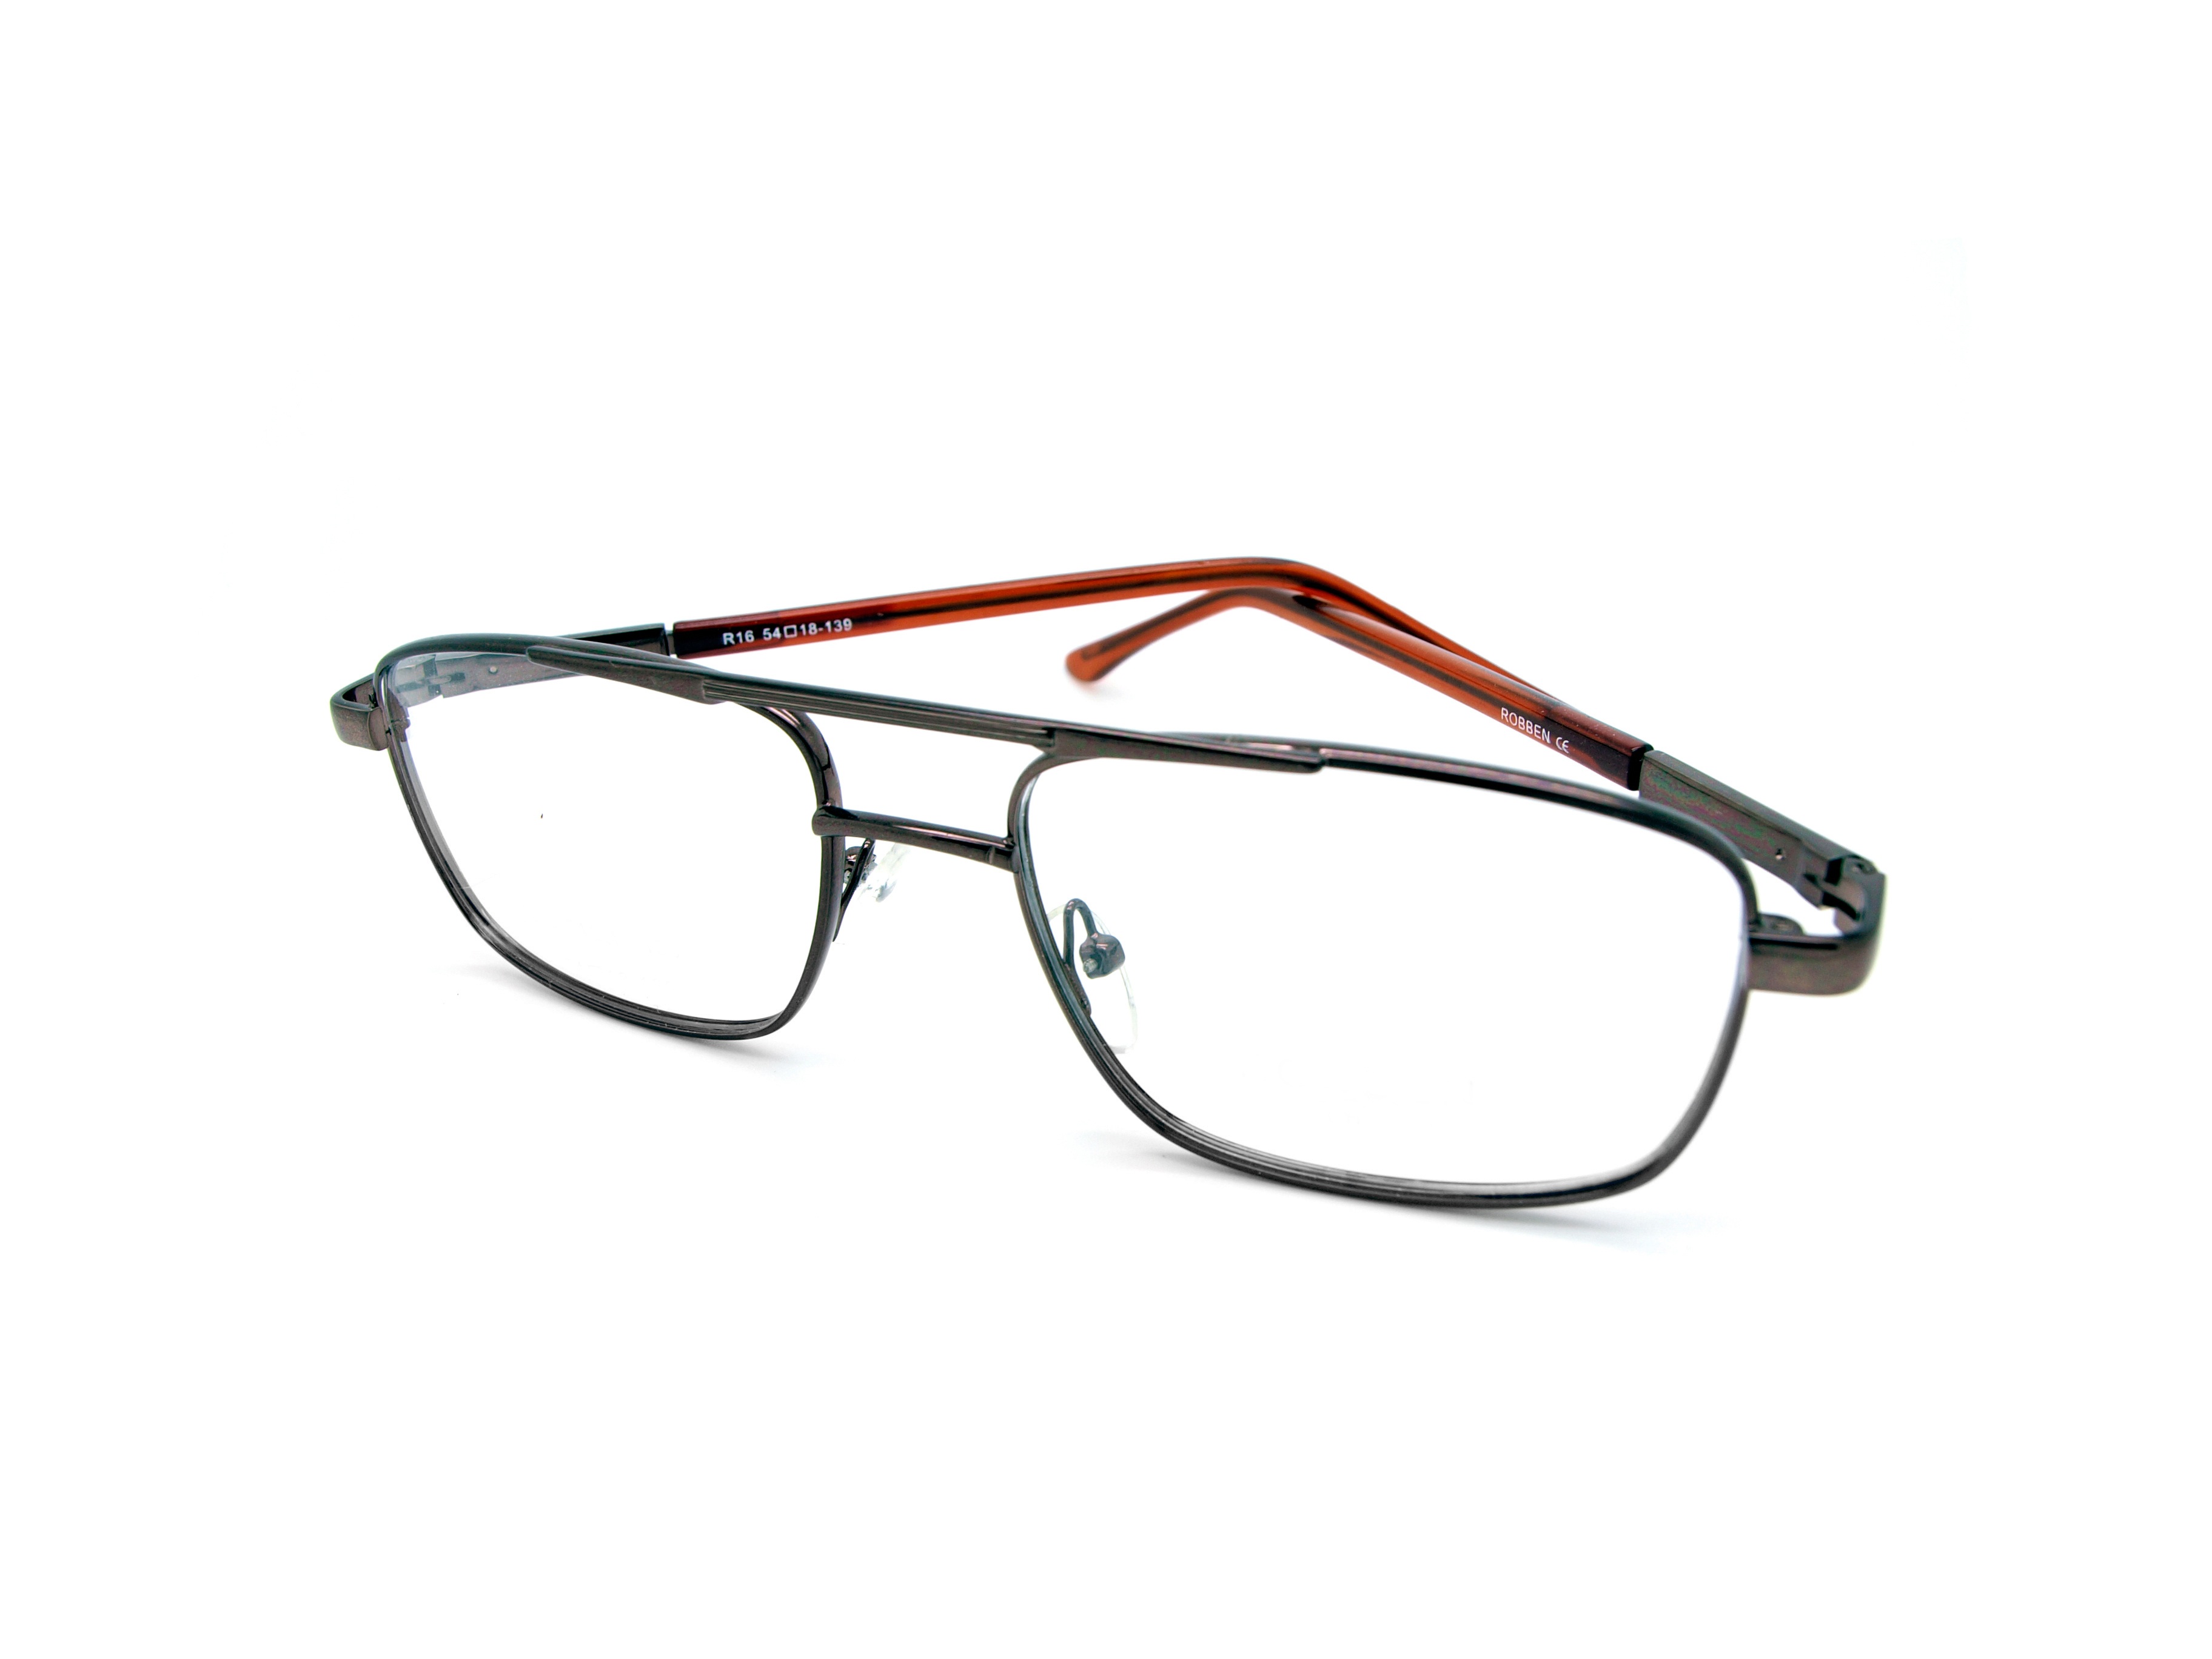
isolated, sight, lens, frame, fashion, optics, spectacles, objects, glasses, goggles, eyewear, style, white background, vision care